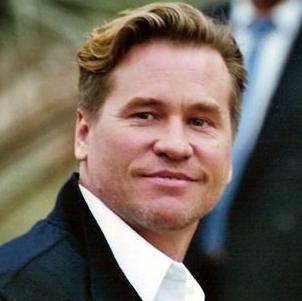
Age: 45